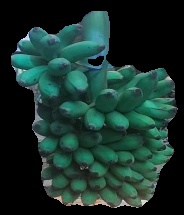
Variety: elakki-bale
Grade: grade2